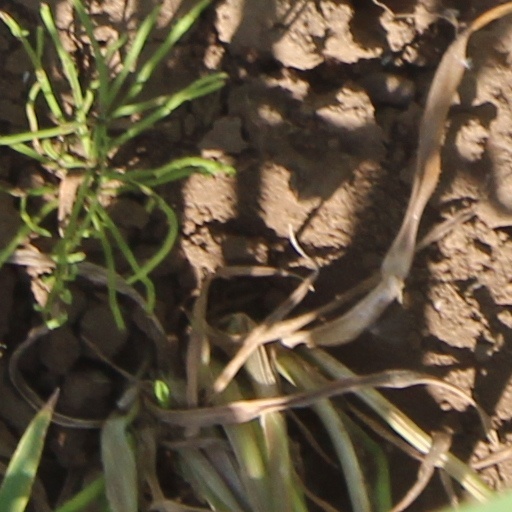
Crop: wheat